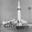
Label: rocket